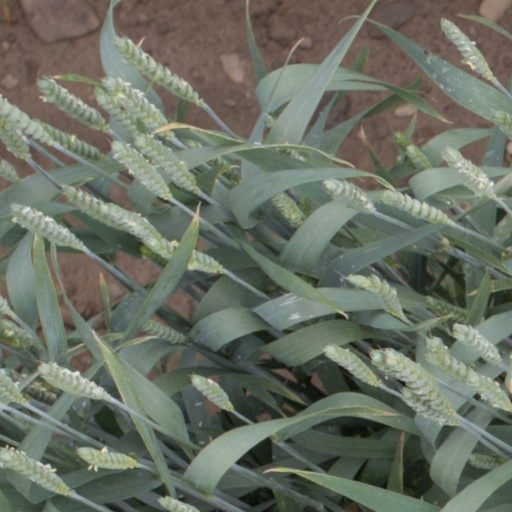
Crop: wheat